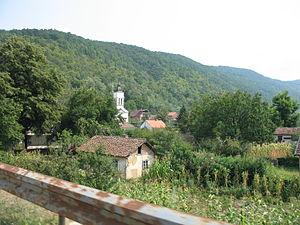
Brnjica est un village de Serbie situé dans la municipalité de Golubac, district de Braničevo. Au recensement de 2011, il comptait 293 habitants.